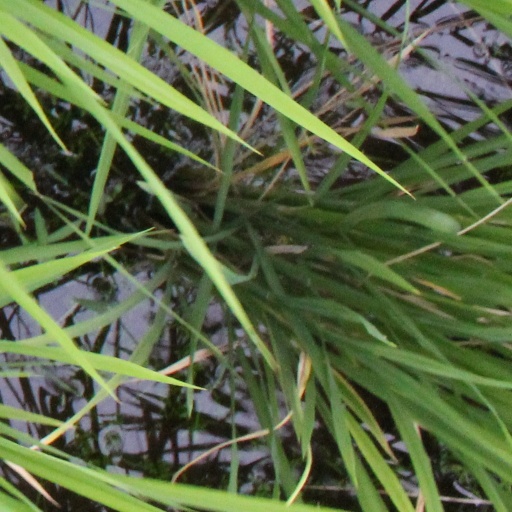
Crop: rice